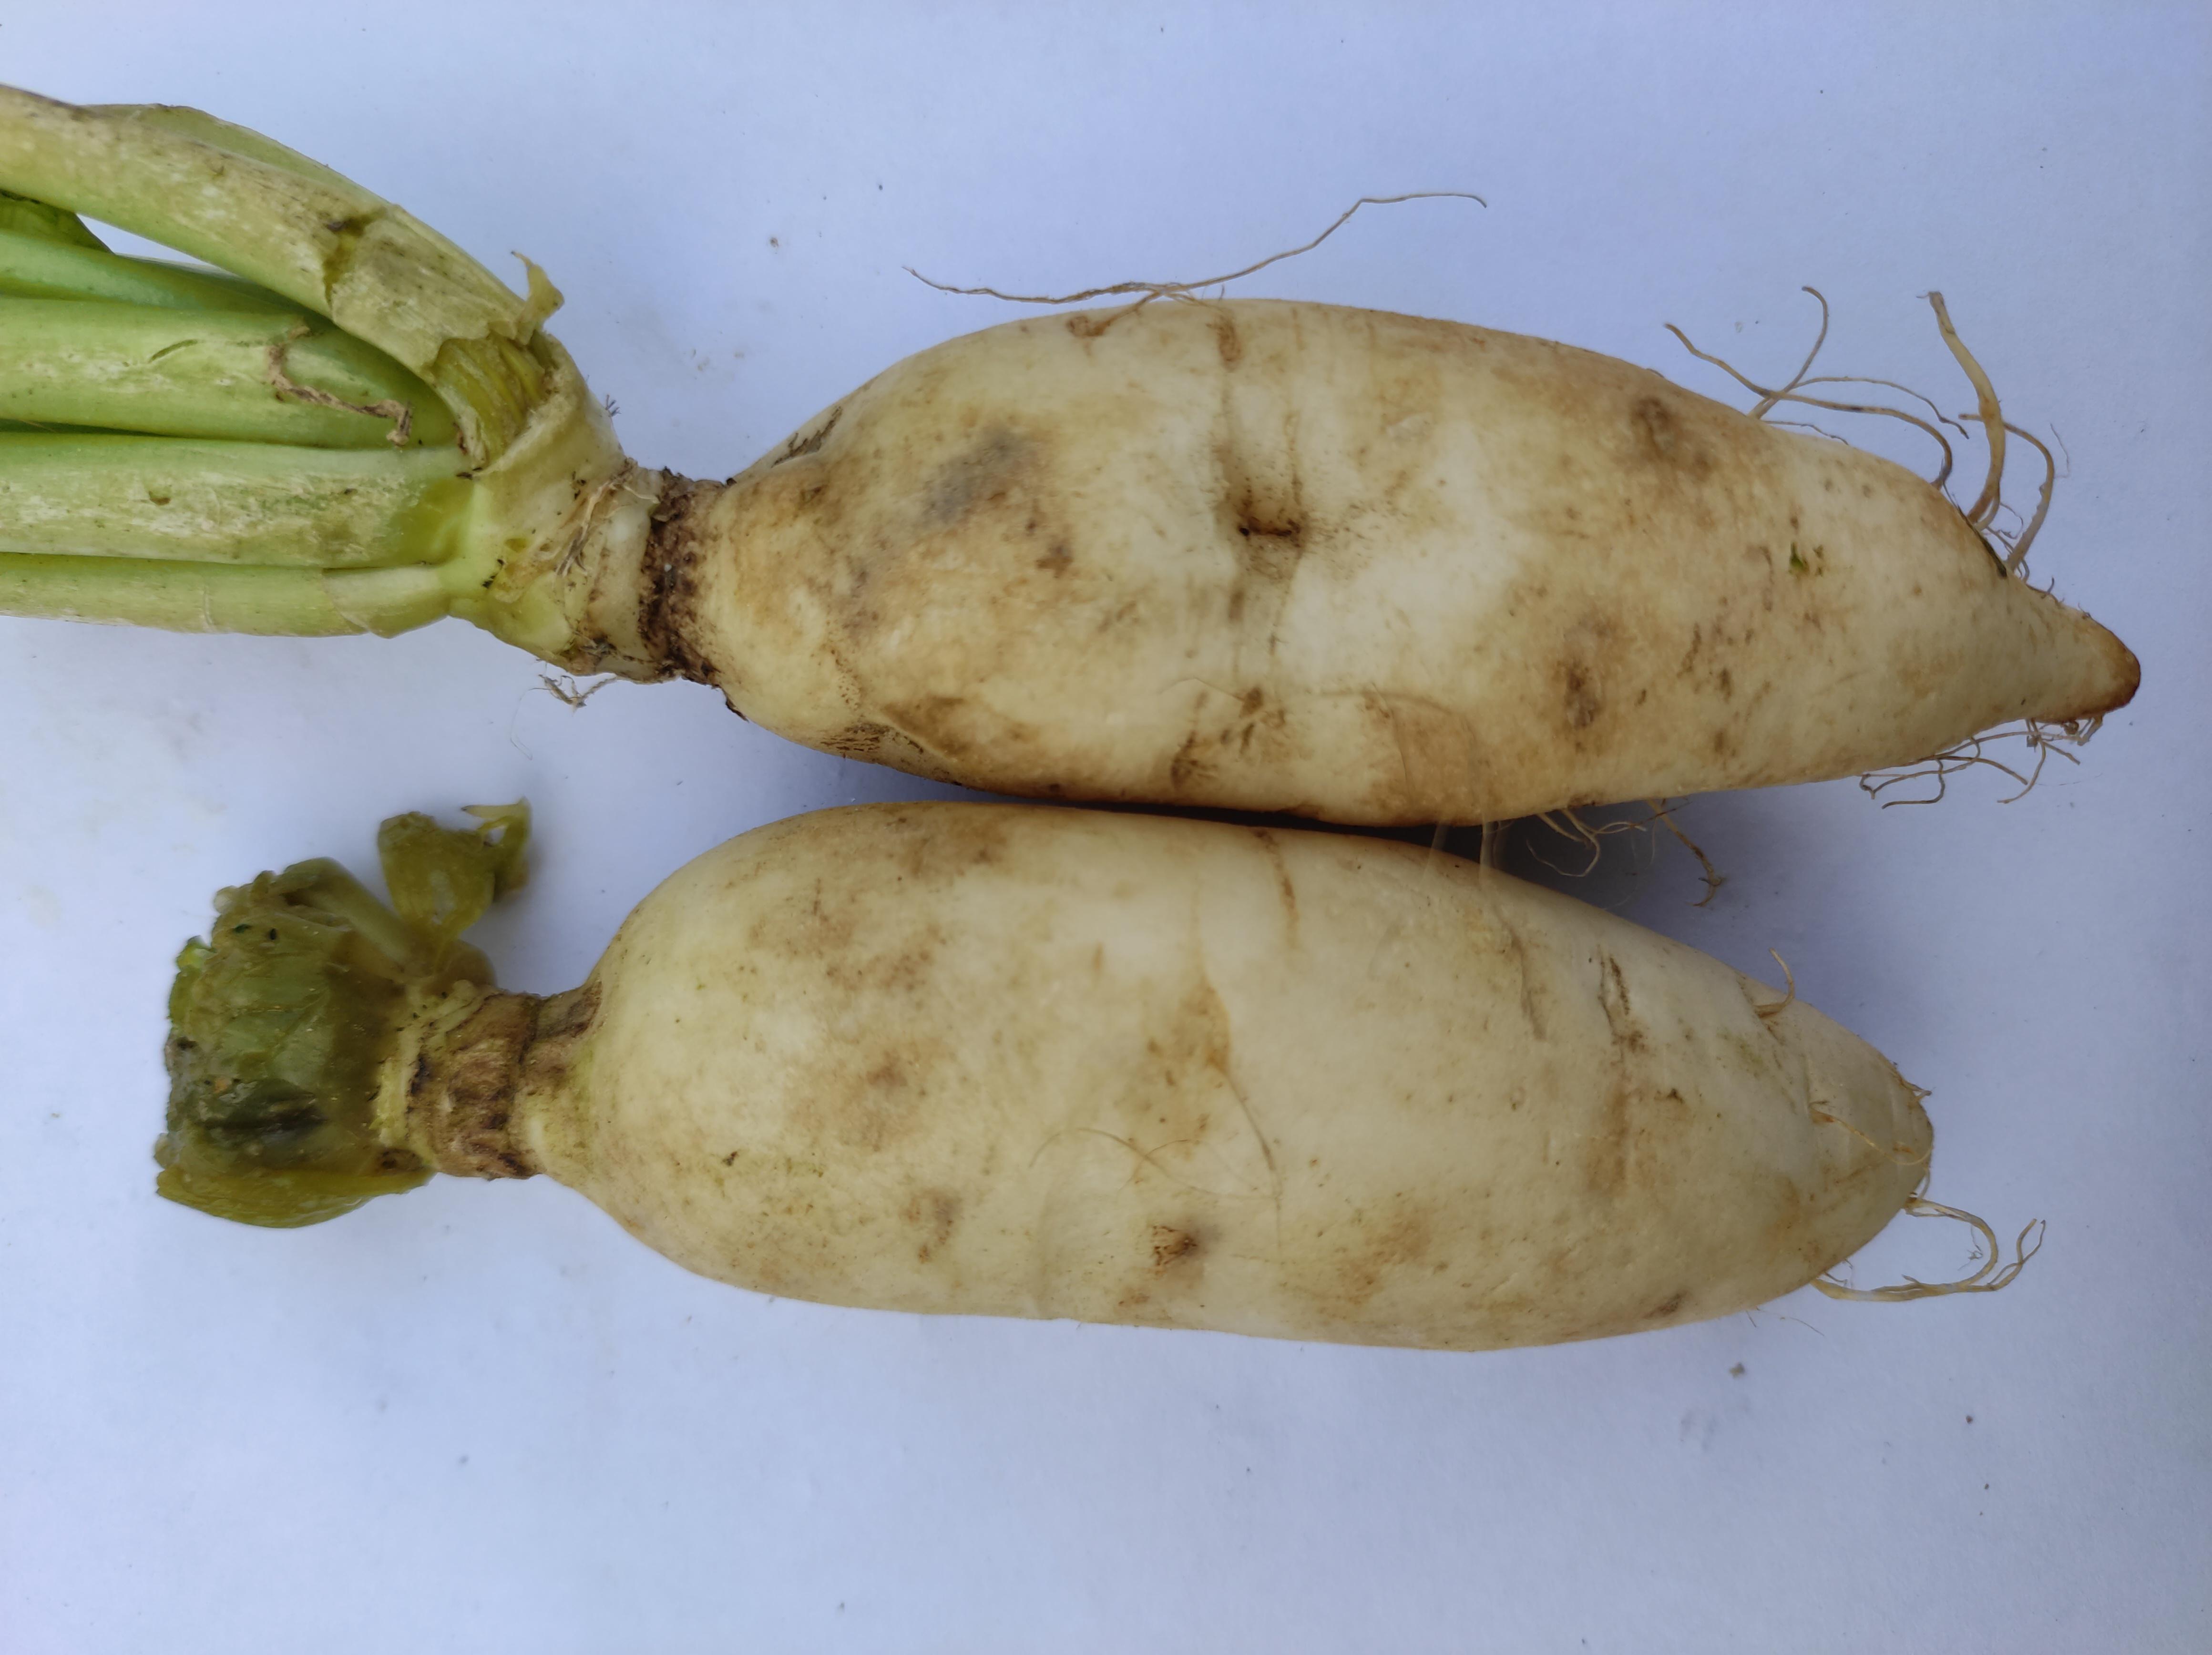
Label: Radish